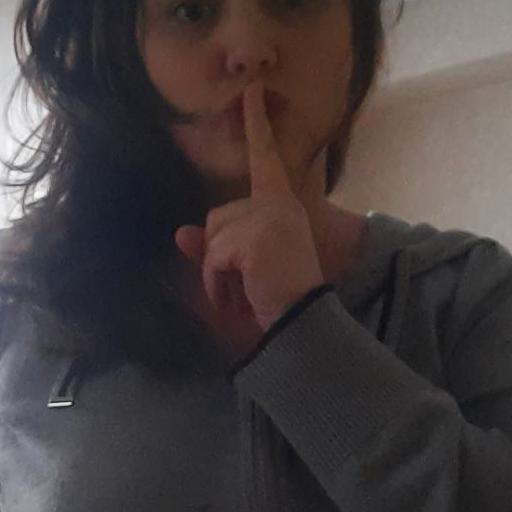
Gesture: mute